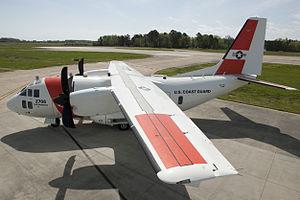
Ceci est la liste des aéronefs qui sont utilisés en 2013 dans les forces armées des États-Unis. La liste est d’abord découpée en fonction des branches de l’armée américaine puis en fonction du type d’appareil. Plusieurs interventions sur l'article n'ont pas tenu compte de la date.